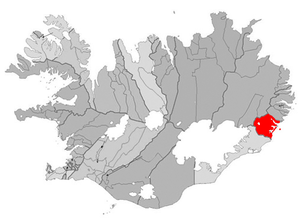
Djúpavogshreppur est une municipalité de l'est de l'Islande, située à 370 km de Reykjavík, d'une population de 447 habitants pour une superficie de 1 133 km².